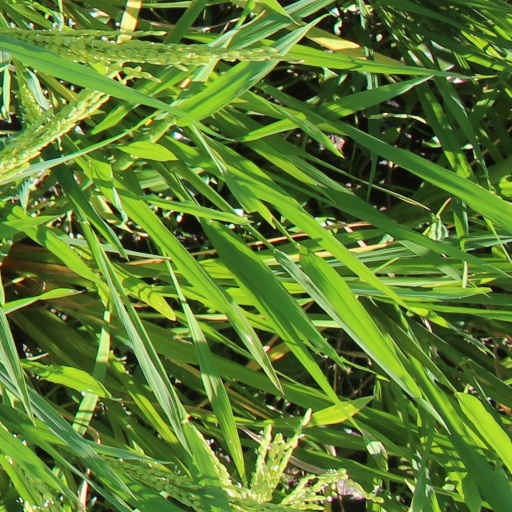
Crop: rice